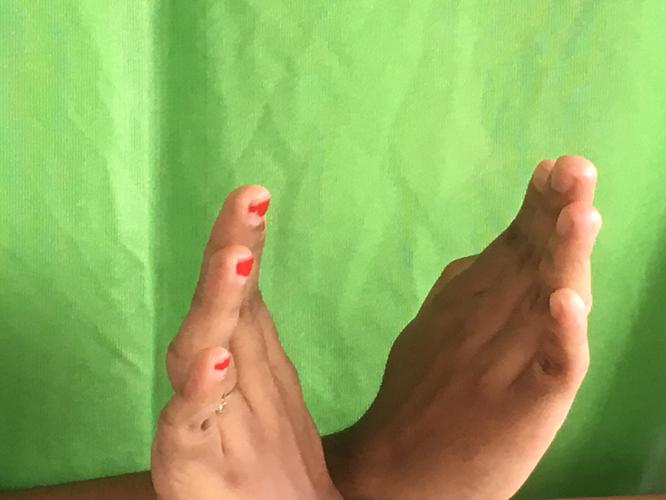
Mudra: Swastikam
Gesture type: double_hand